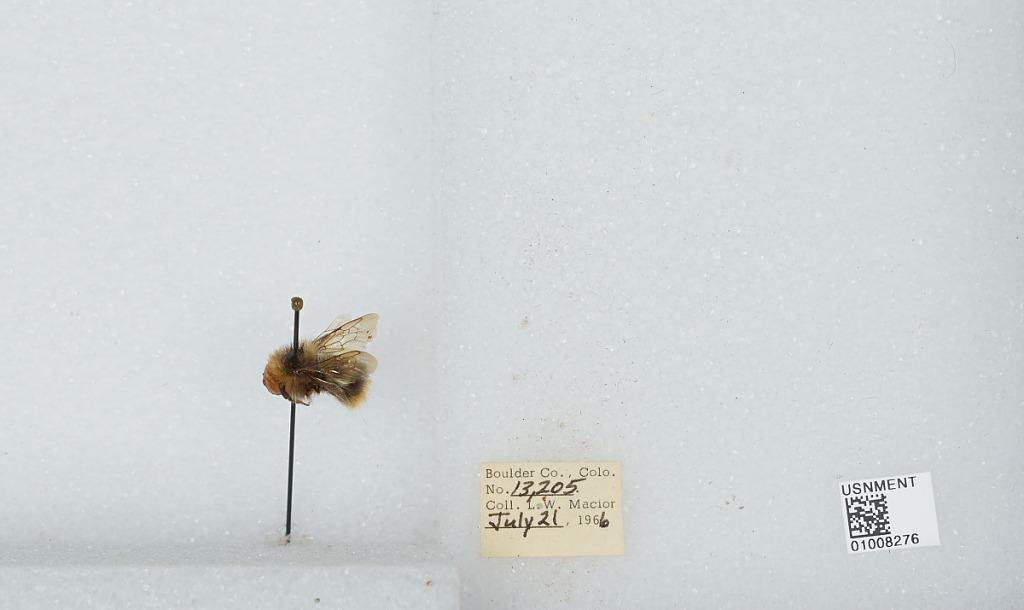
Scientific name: Bombus (Pyrobombus) frigidus Smith
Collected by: L. Macior
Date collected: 1966-7-21
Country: United States
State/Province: Colorado
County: Boulder
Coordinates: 40.0275, -105.252